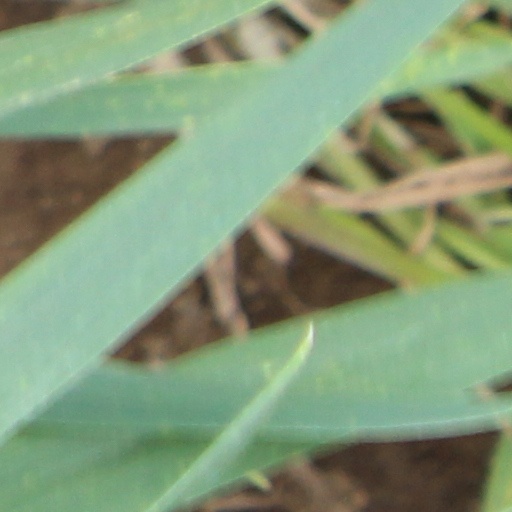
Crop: wheat